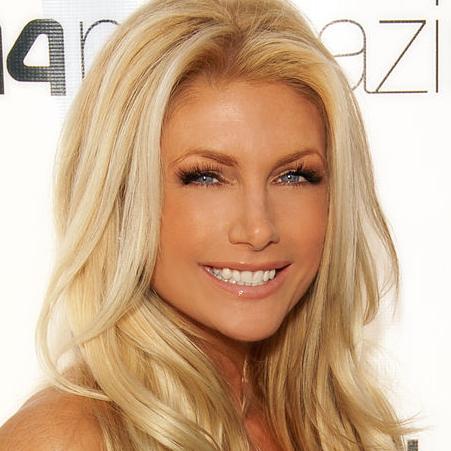
Age: 34